Ne Win

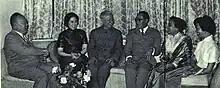
Ne Win with Chinese president Liu Shaoqi in June 1966

Ne Win's government nationalized the economy and pursued a policy of autarky, which involved the economic isolation of Burma from the world. The ubiquitous black market and rampant smuggling supplied the needs of the people, while the central government slid slowly into bankruptcy. Autarky also involved expelling foreigners and restricting visits by foreigners to three days, and after 1972, one week. The Burmanization of the economy included the expulsion of many Chinese (along with Indians). Ne Win's government prohibited foreigners from owning land and practicing certain professions. Even foreign aid organizations were banned; the only humanitarian aid permitted was on an intergovernmental basis. Furthermore, heavy-handed political oppression caused many in the educated workforce to emigrate.